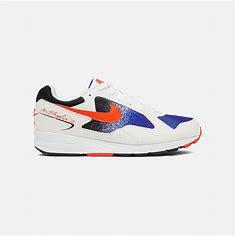
Brand: Nike
Model: Air Skylon Ii